University of British Columbia

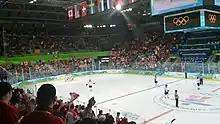
UBC's Doug Mitchell Thunderbird Sports Centre during the 2010 Winter Olympics

Brock Commons Tallwood House opened in 2017, becoming the tallest mass timber building in the world. Brock Commons South building finished completion and became open for students in June 2024.